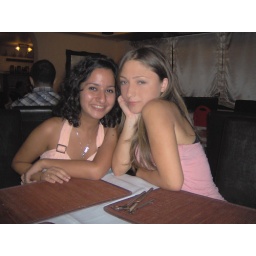
girls in pink